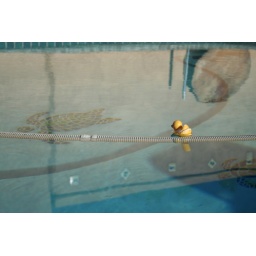
A plastic toy duck floating in a pool in California